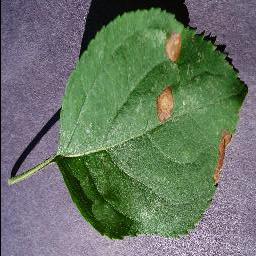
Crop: apple
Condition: black_rot